2004 Football League Cup final

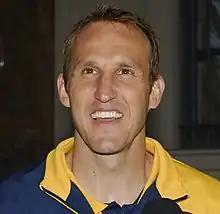
Middlesbrough goalkeeper Mark Schwarzer was praised by his manager for recovering from an error.

Winning manager McClaren called the victory a "great reward" for Middlesbrough's players, managers and chairman Steve Gibson. Captain Gareth Southgate also dedicated the win to the fans and Gibson, calling the chairman "the biggest fan we've got". Gibson himself called the win "128 years in the making" and predicted the team would "kick on" from it.